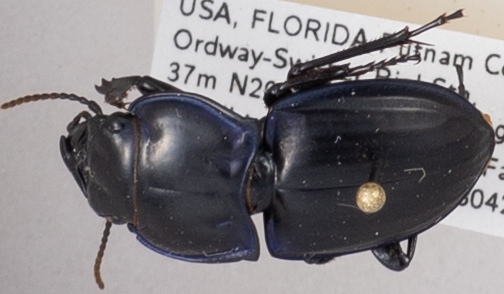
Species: Pasimachus subsulcatus
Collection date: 2018-04-26
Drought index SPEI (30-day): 2.09
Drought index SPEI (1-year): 2.09
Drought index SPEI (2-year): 1.69